Amtrak California

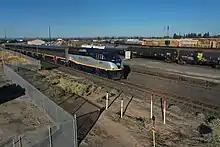
"Capitol Corridor" services passing through Davis in September 2019

Amtrak California operates a fleet of EMD F59PHI, GE Dash 8-32BWH and Siemens Charger locomotives. These locomotives are owned by Caltrans and carry the CDTX reporting marks. Locomotives from Amtrak's national fleet such as the P42DC are often used as substitutes when the Amtrak California dedicated fleet of locomotives undergoes maintenance.